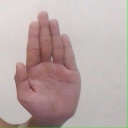
अक्षर: ध